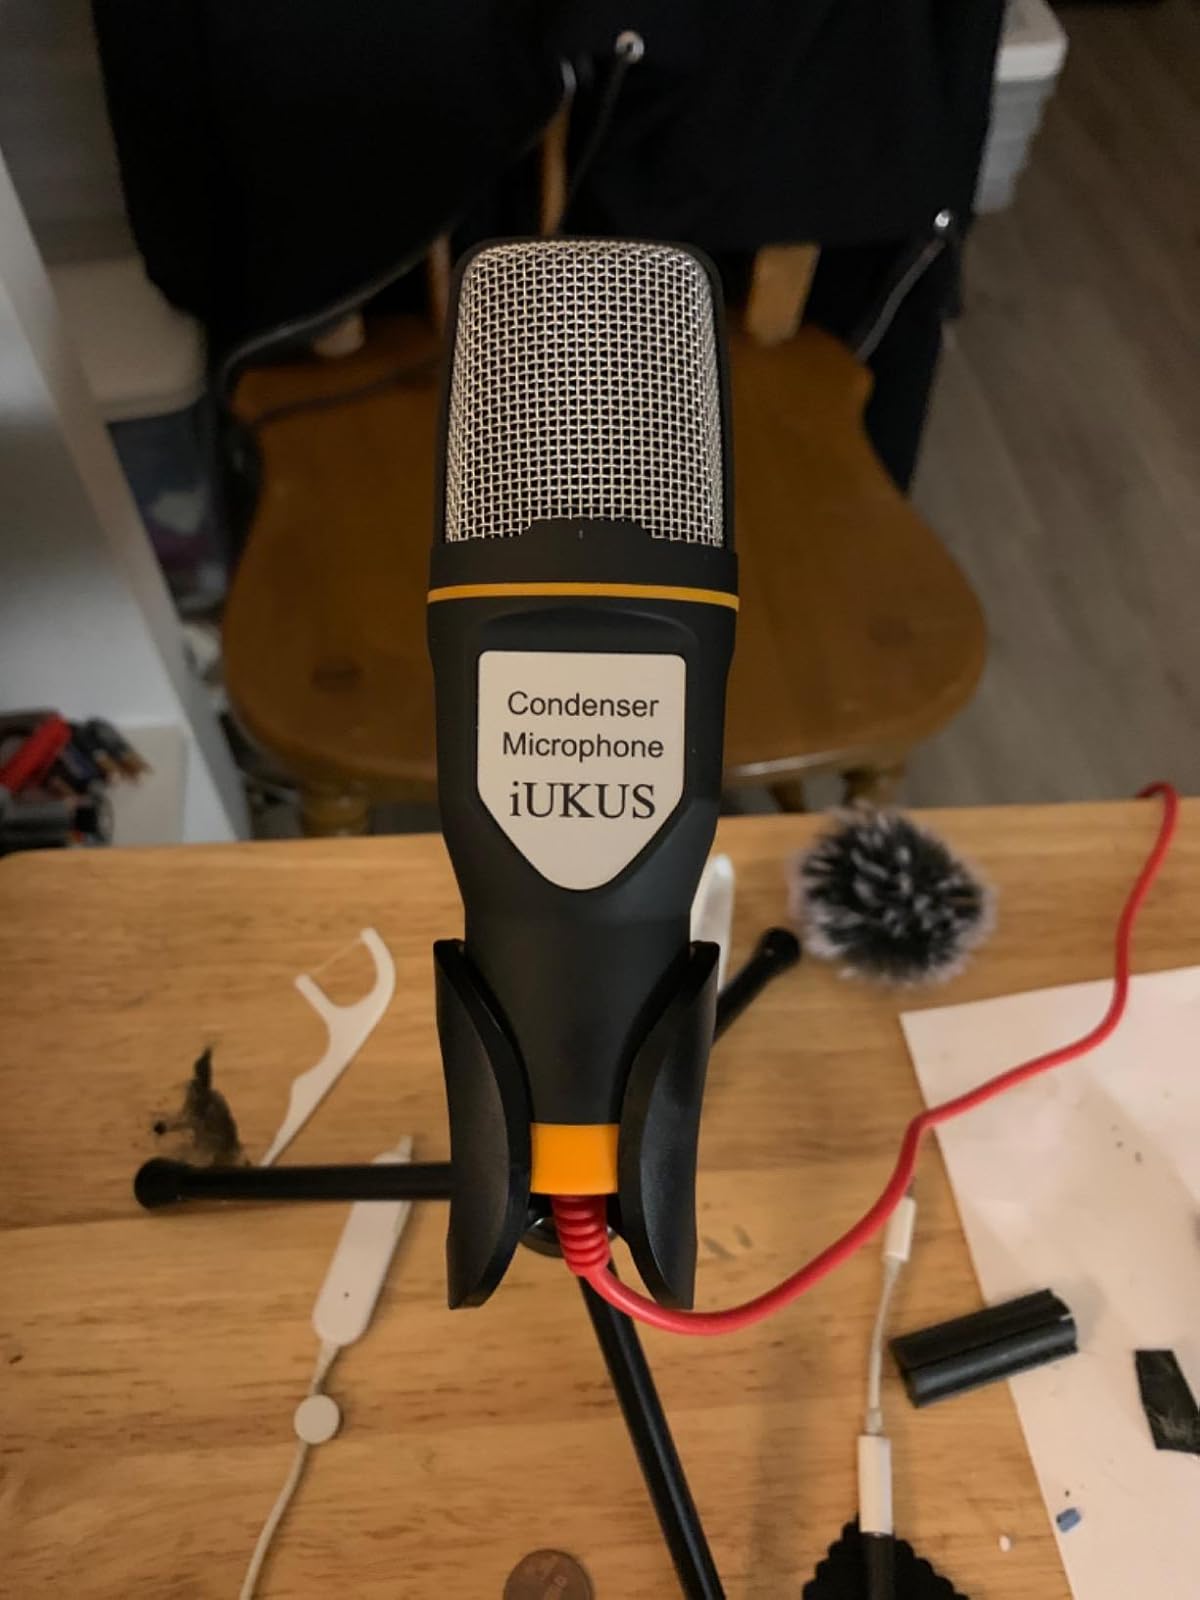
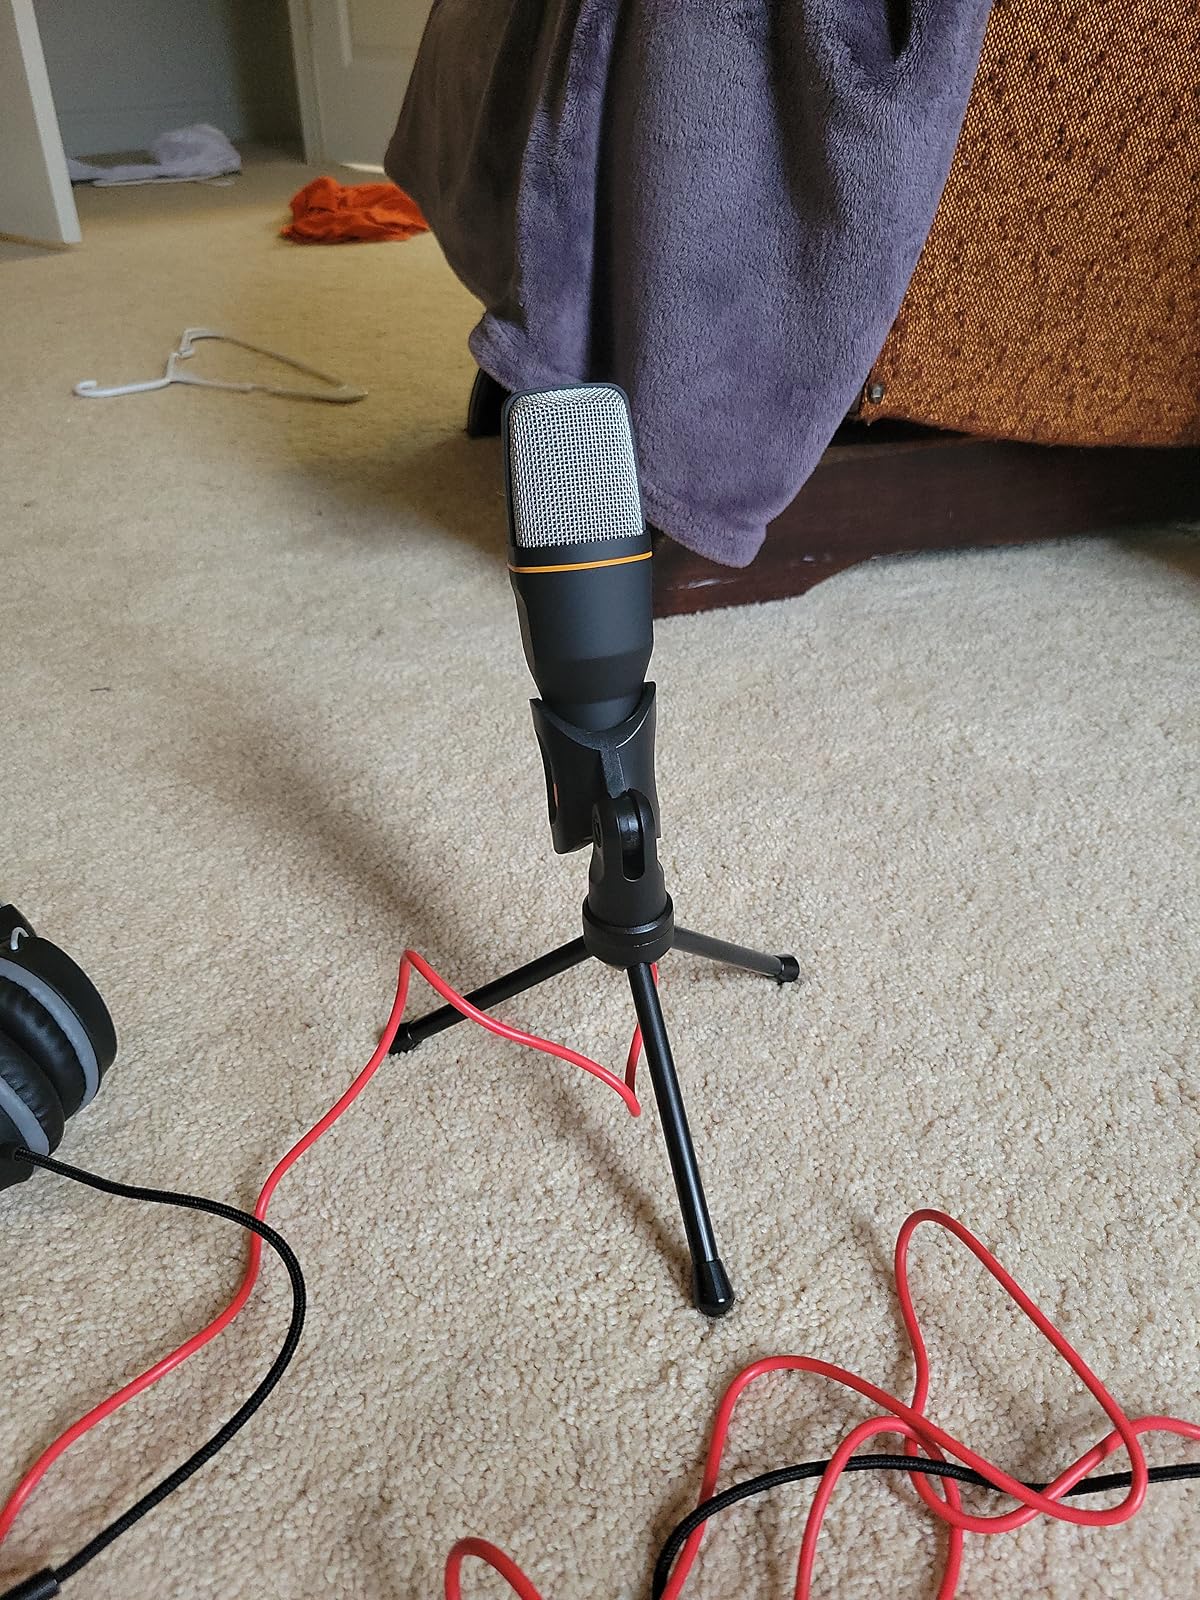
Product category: microphone
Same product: yes